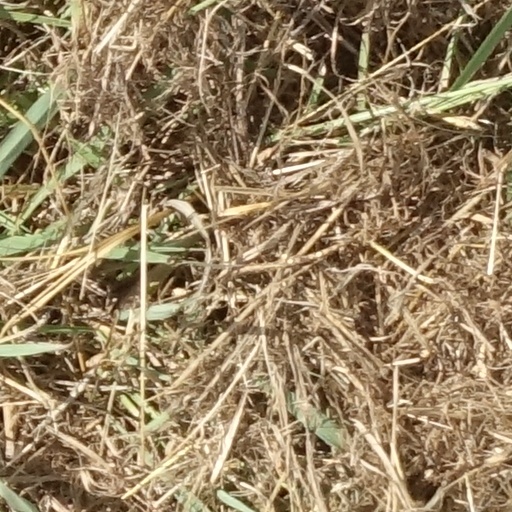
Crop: sorghum